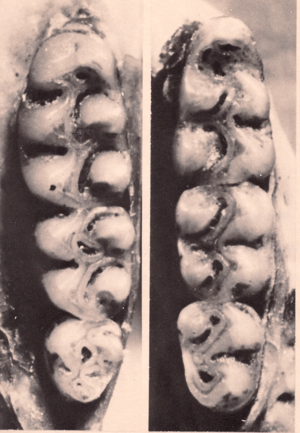
Oryzomys antillarum est une espèce de rongeurs aujourd'hui disparue et qui vivait autrefois en Jamaïque. Elle appartenait au genre Oryzomys au sein de la famille des Cricétidés, et était similaire à O. couesi que l'on rencontre sur le continent sud-américain. L'espèce descendrait de rongeurs ayant quitté le continent pour l'île antillaise durant la dernière ère glaciaire. O. antillarum est un subfossile commun dans les grottes et il est également connu à partir de trois spécimens collectés vivants au XIXᵉ siècle. Les observations anciennes de rats jamaïcains se rapportaient certainement à cette espèce. Celle-ci s'est éteinte à la fin du XIXᵉ siècle, peut-être à cause de l'introduction sur l'île de la Mangouste de Java ou de celle du Rat brun avec lequel l'espèce entrait en concurrence, ou encore de la destruction de son habitat.